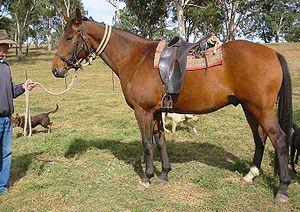
Le Stock Horse australien est une race de chevaux de travail originaire d'Australie, issue du Waler. C'est un cheval docile et courageux, qui a vu le jour dans les Nouvelle-Galles du Sud. Il est issu du croisement entre des étalons Pur-sang et Quarter Horse, et des juments australiennes d'origines diverses.